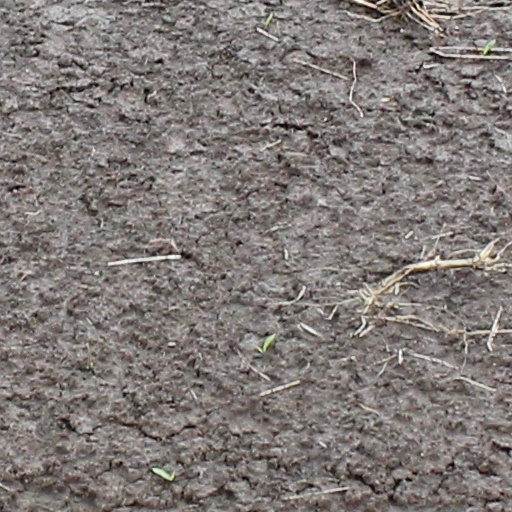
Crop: wheat